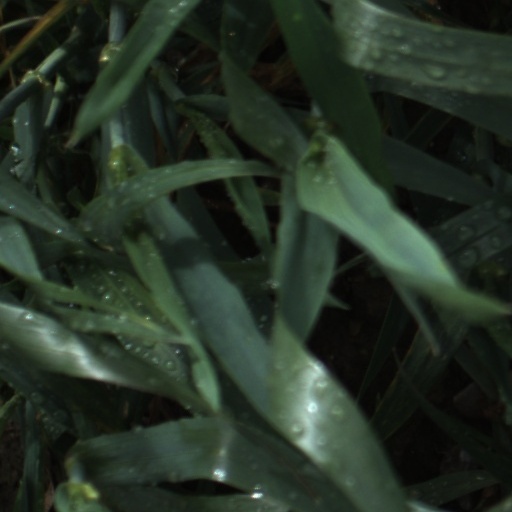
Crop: wheat